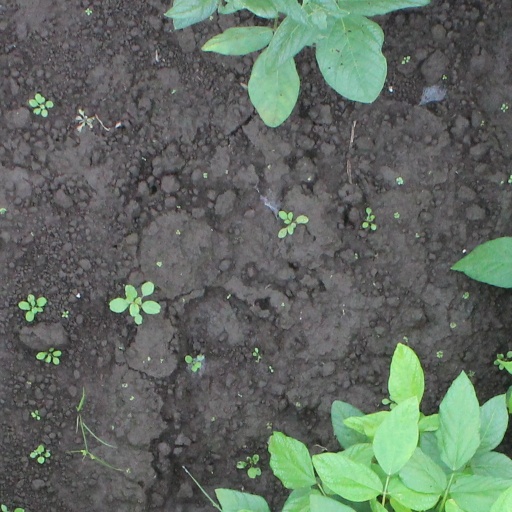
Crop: soybean